John Bosley (politician)

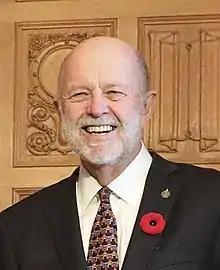
Bosley in 2017

John William Bosley (May 4, 1947 – April 28, 2022) was a Canadian politician. He was best known for having been speaker of the House of Commons from November 5, 1984 to September 29, 1986.